Charlie Hides

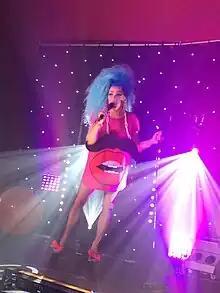
Charlie Hides in 2017

On the fourth episode of the show, entitled "Good Morning Bitches", Hides was eliminated from the competition. He was placed in the bottom two by the judges, and therefore had to participate in a "Lip-Sync for Your Life" to Britney Spears' "I Wanna Go" against fellow contestant Trinity Taylor. Hides commented on the lip-sync, saying that the self-described "disaster" was a result of having a fractured rib, due to a cheerleading challenge several episodes prior. In the episode's challenge, Hides was critiqued for his performance in the talk show segment of the episode. The morning after his elimination, Hides uploaded a music video for his new single, "The Dame".